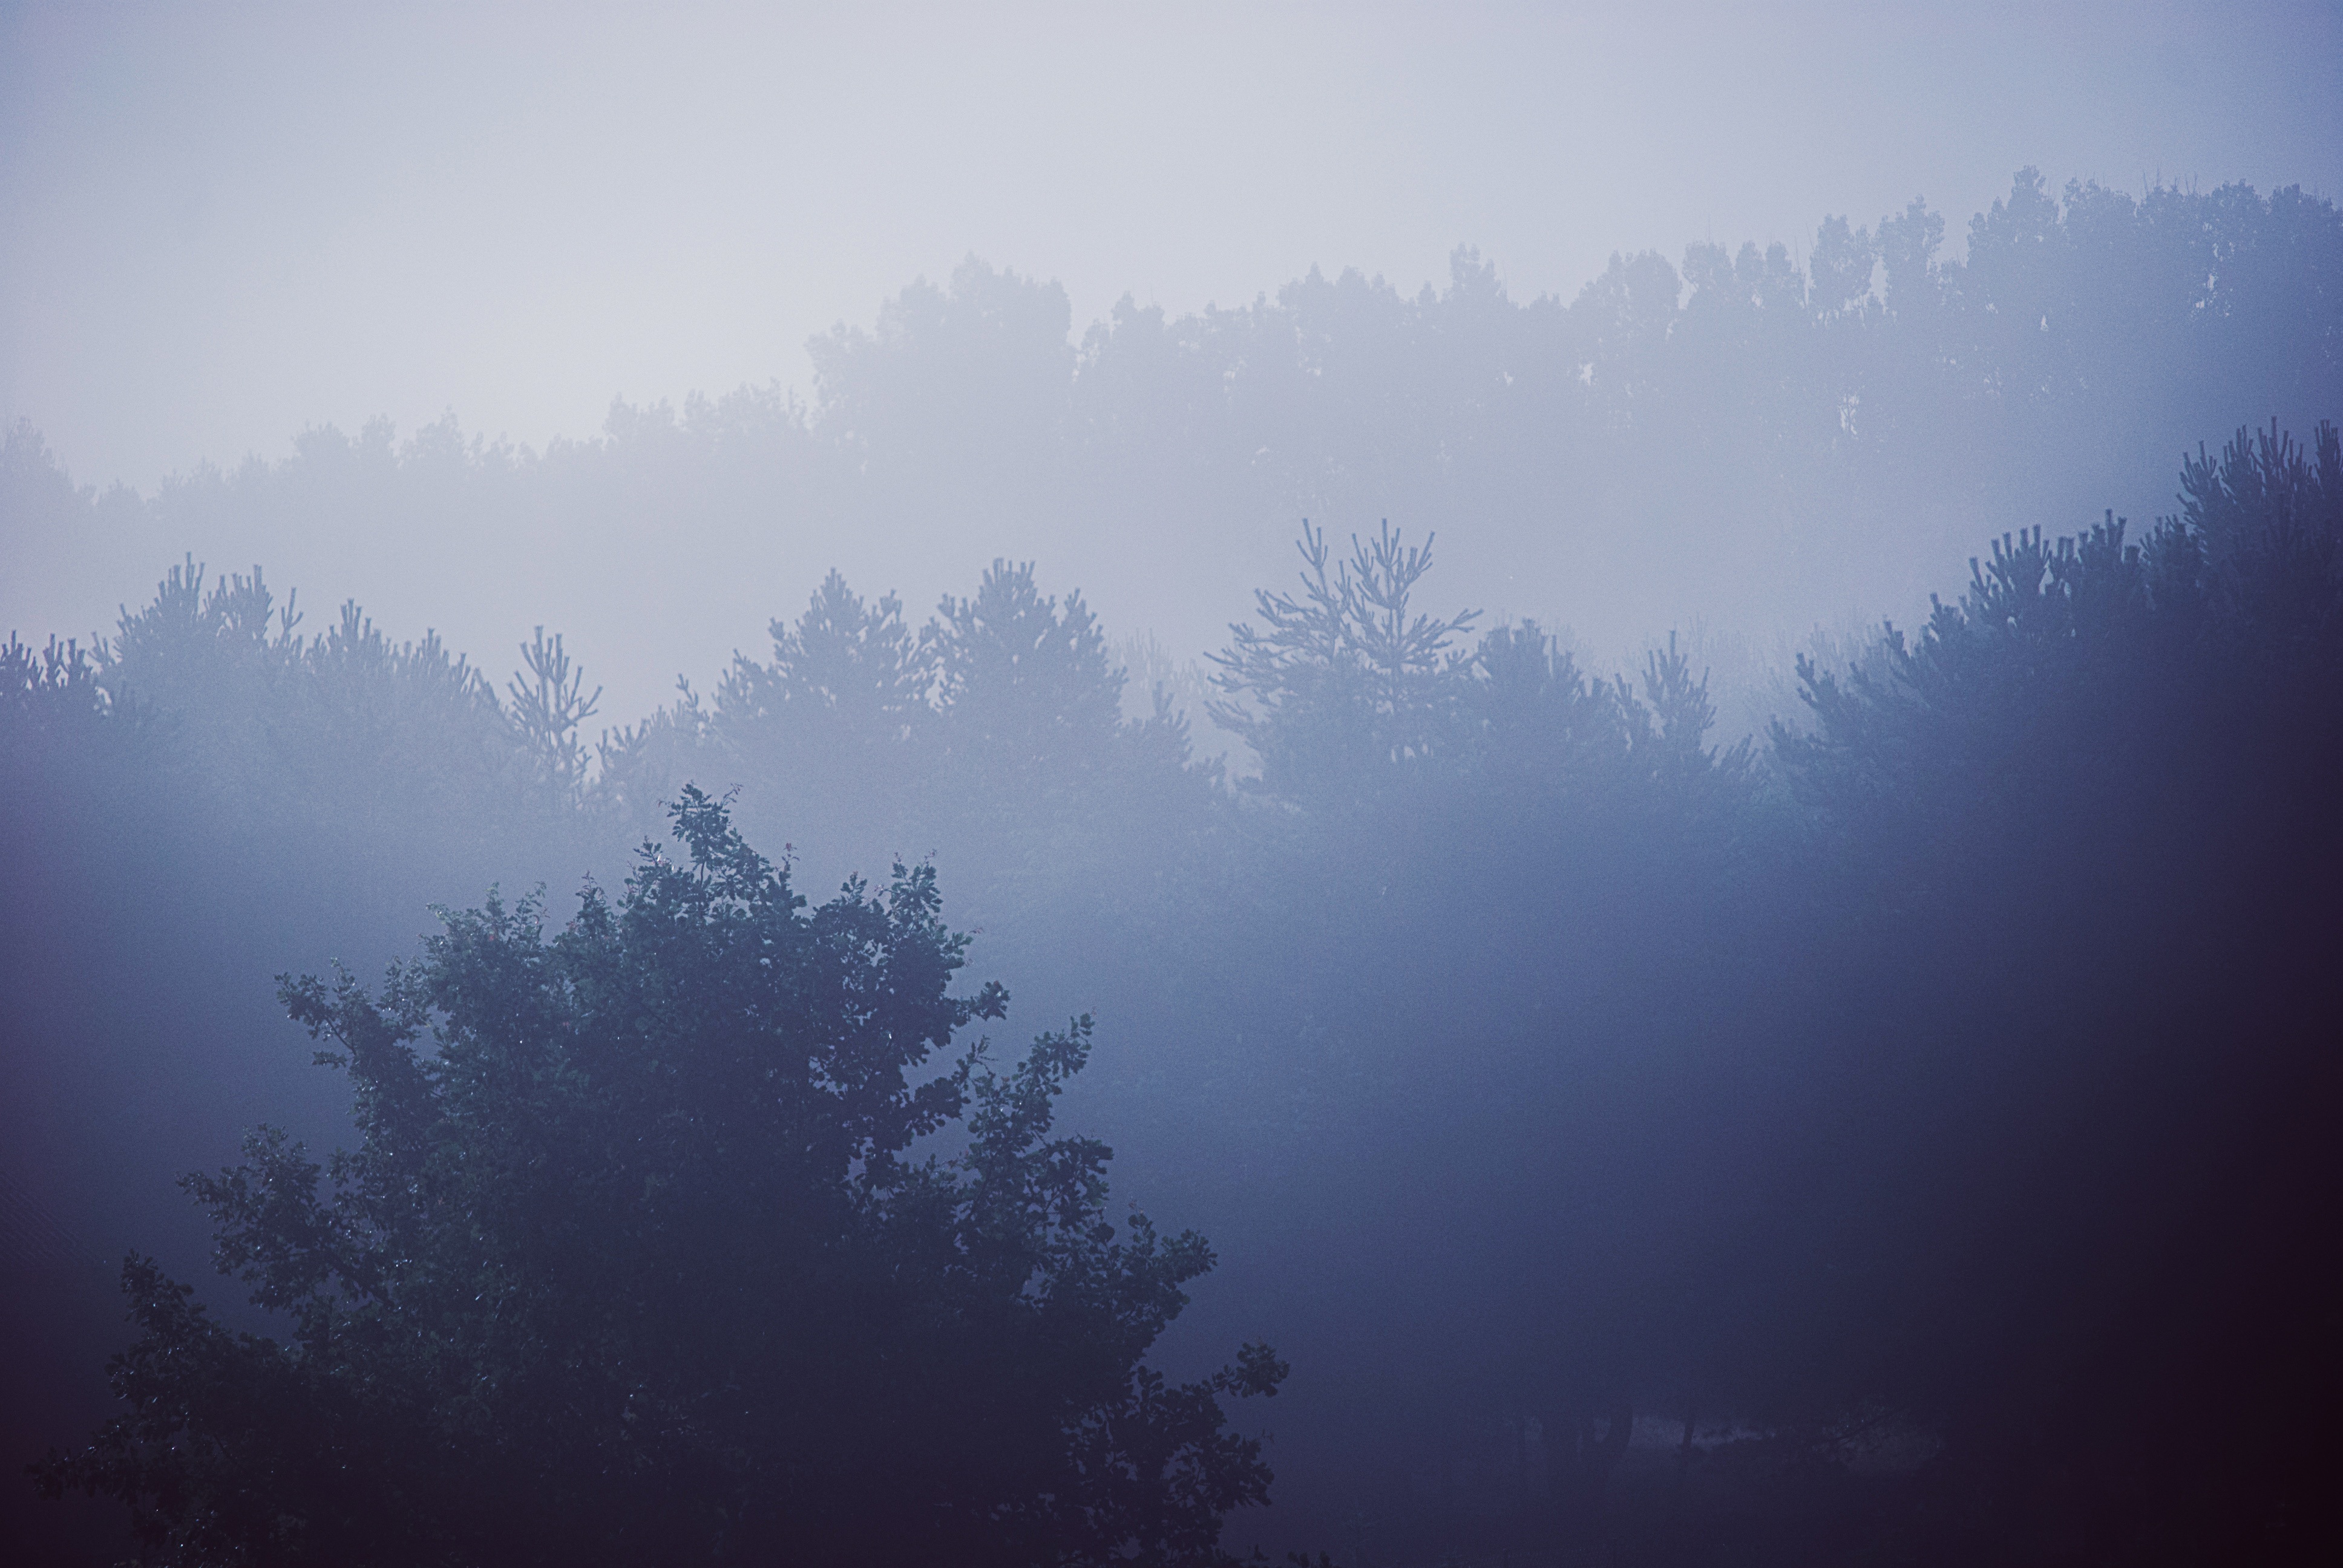
landscape, tree, nature, forest, mountain, cloud, sky, fog, sunrise, mist, sunlight, morning, dawn, atmosphere, foggy, dusk, weather, haze, blue, trees, woods, atmospheric phenomenon, atmosphere of earth